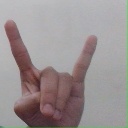
अक्षर: श